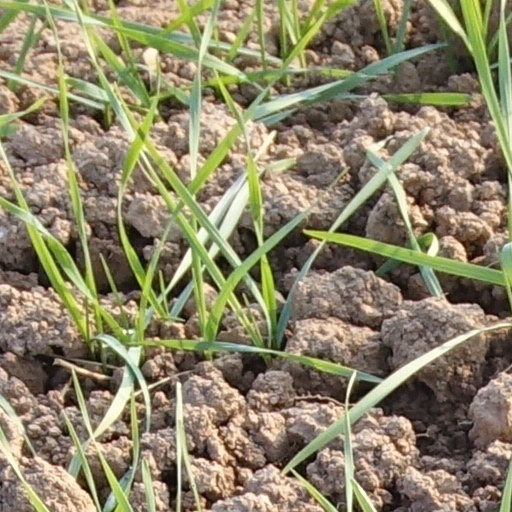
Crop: wheat